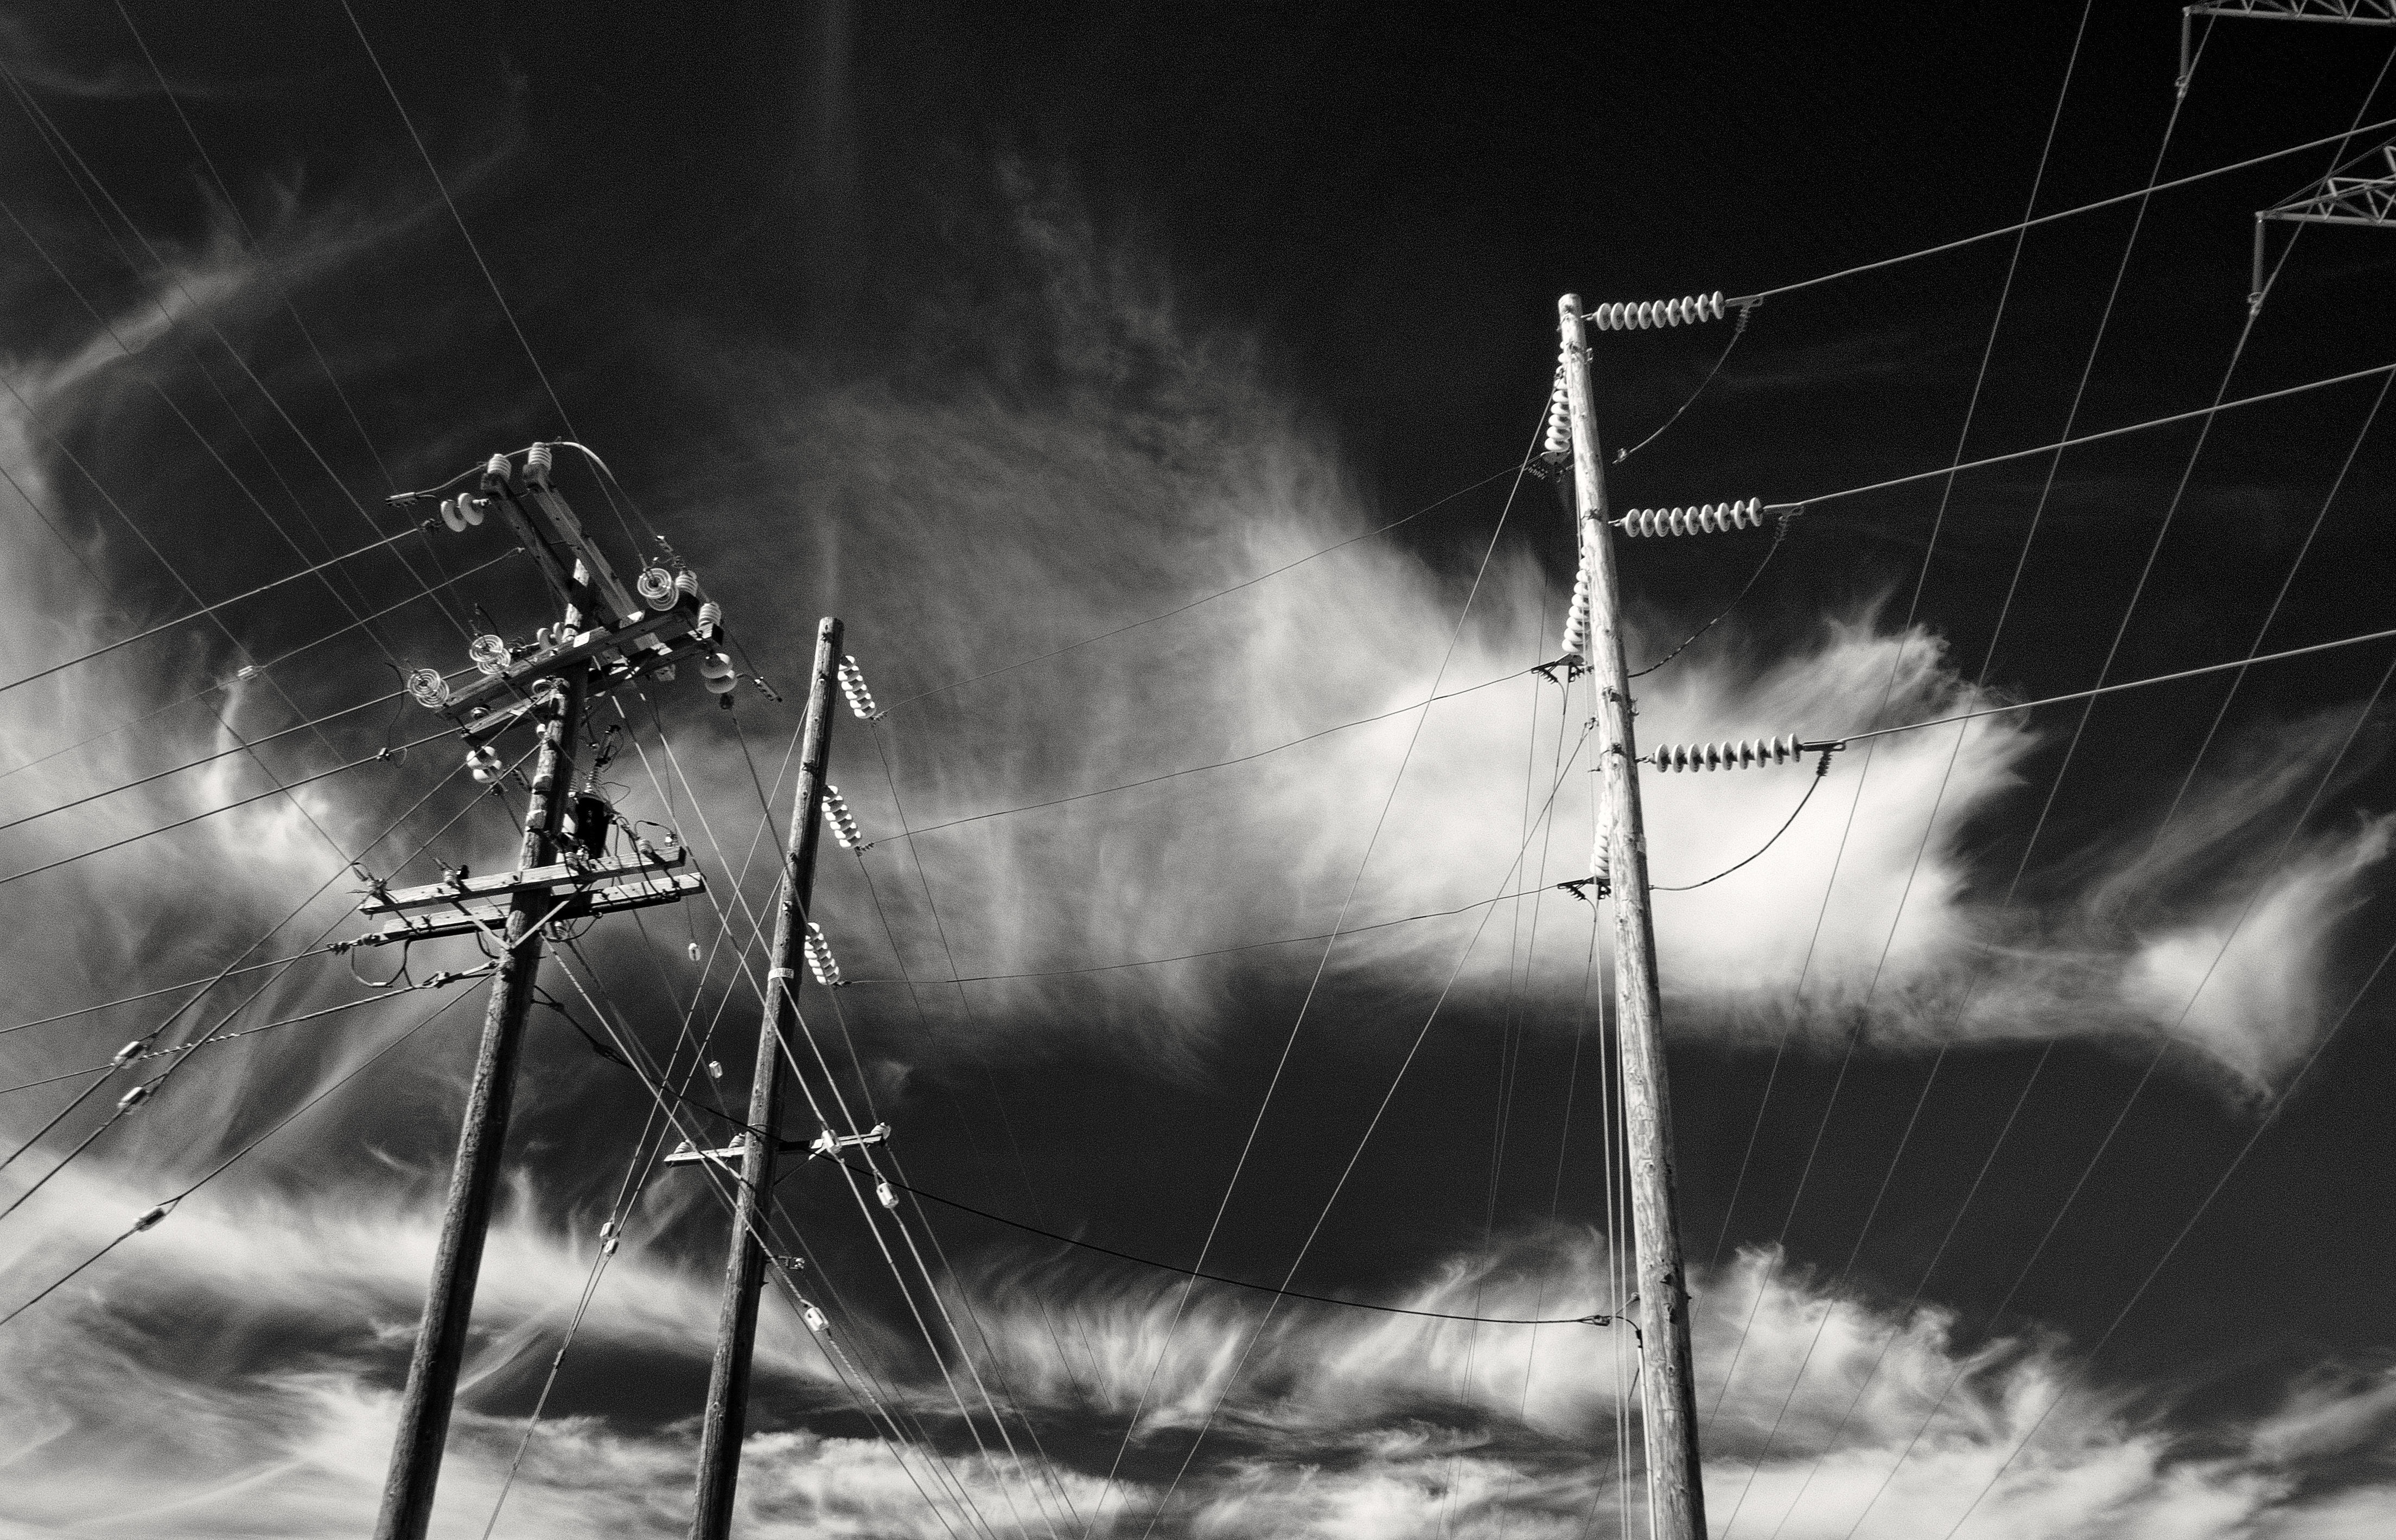
light, cloud, black and white, wind, line, mast, weather, darkness, black, electricity, monochrome, 2016, 366, monochrome photography, atmosphere of earth